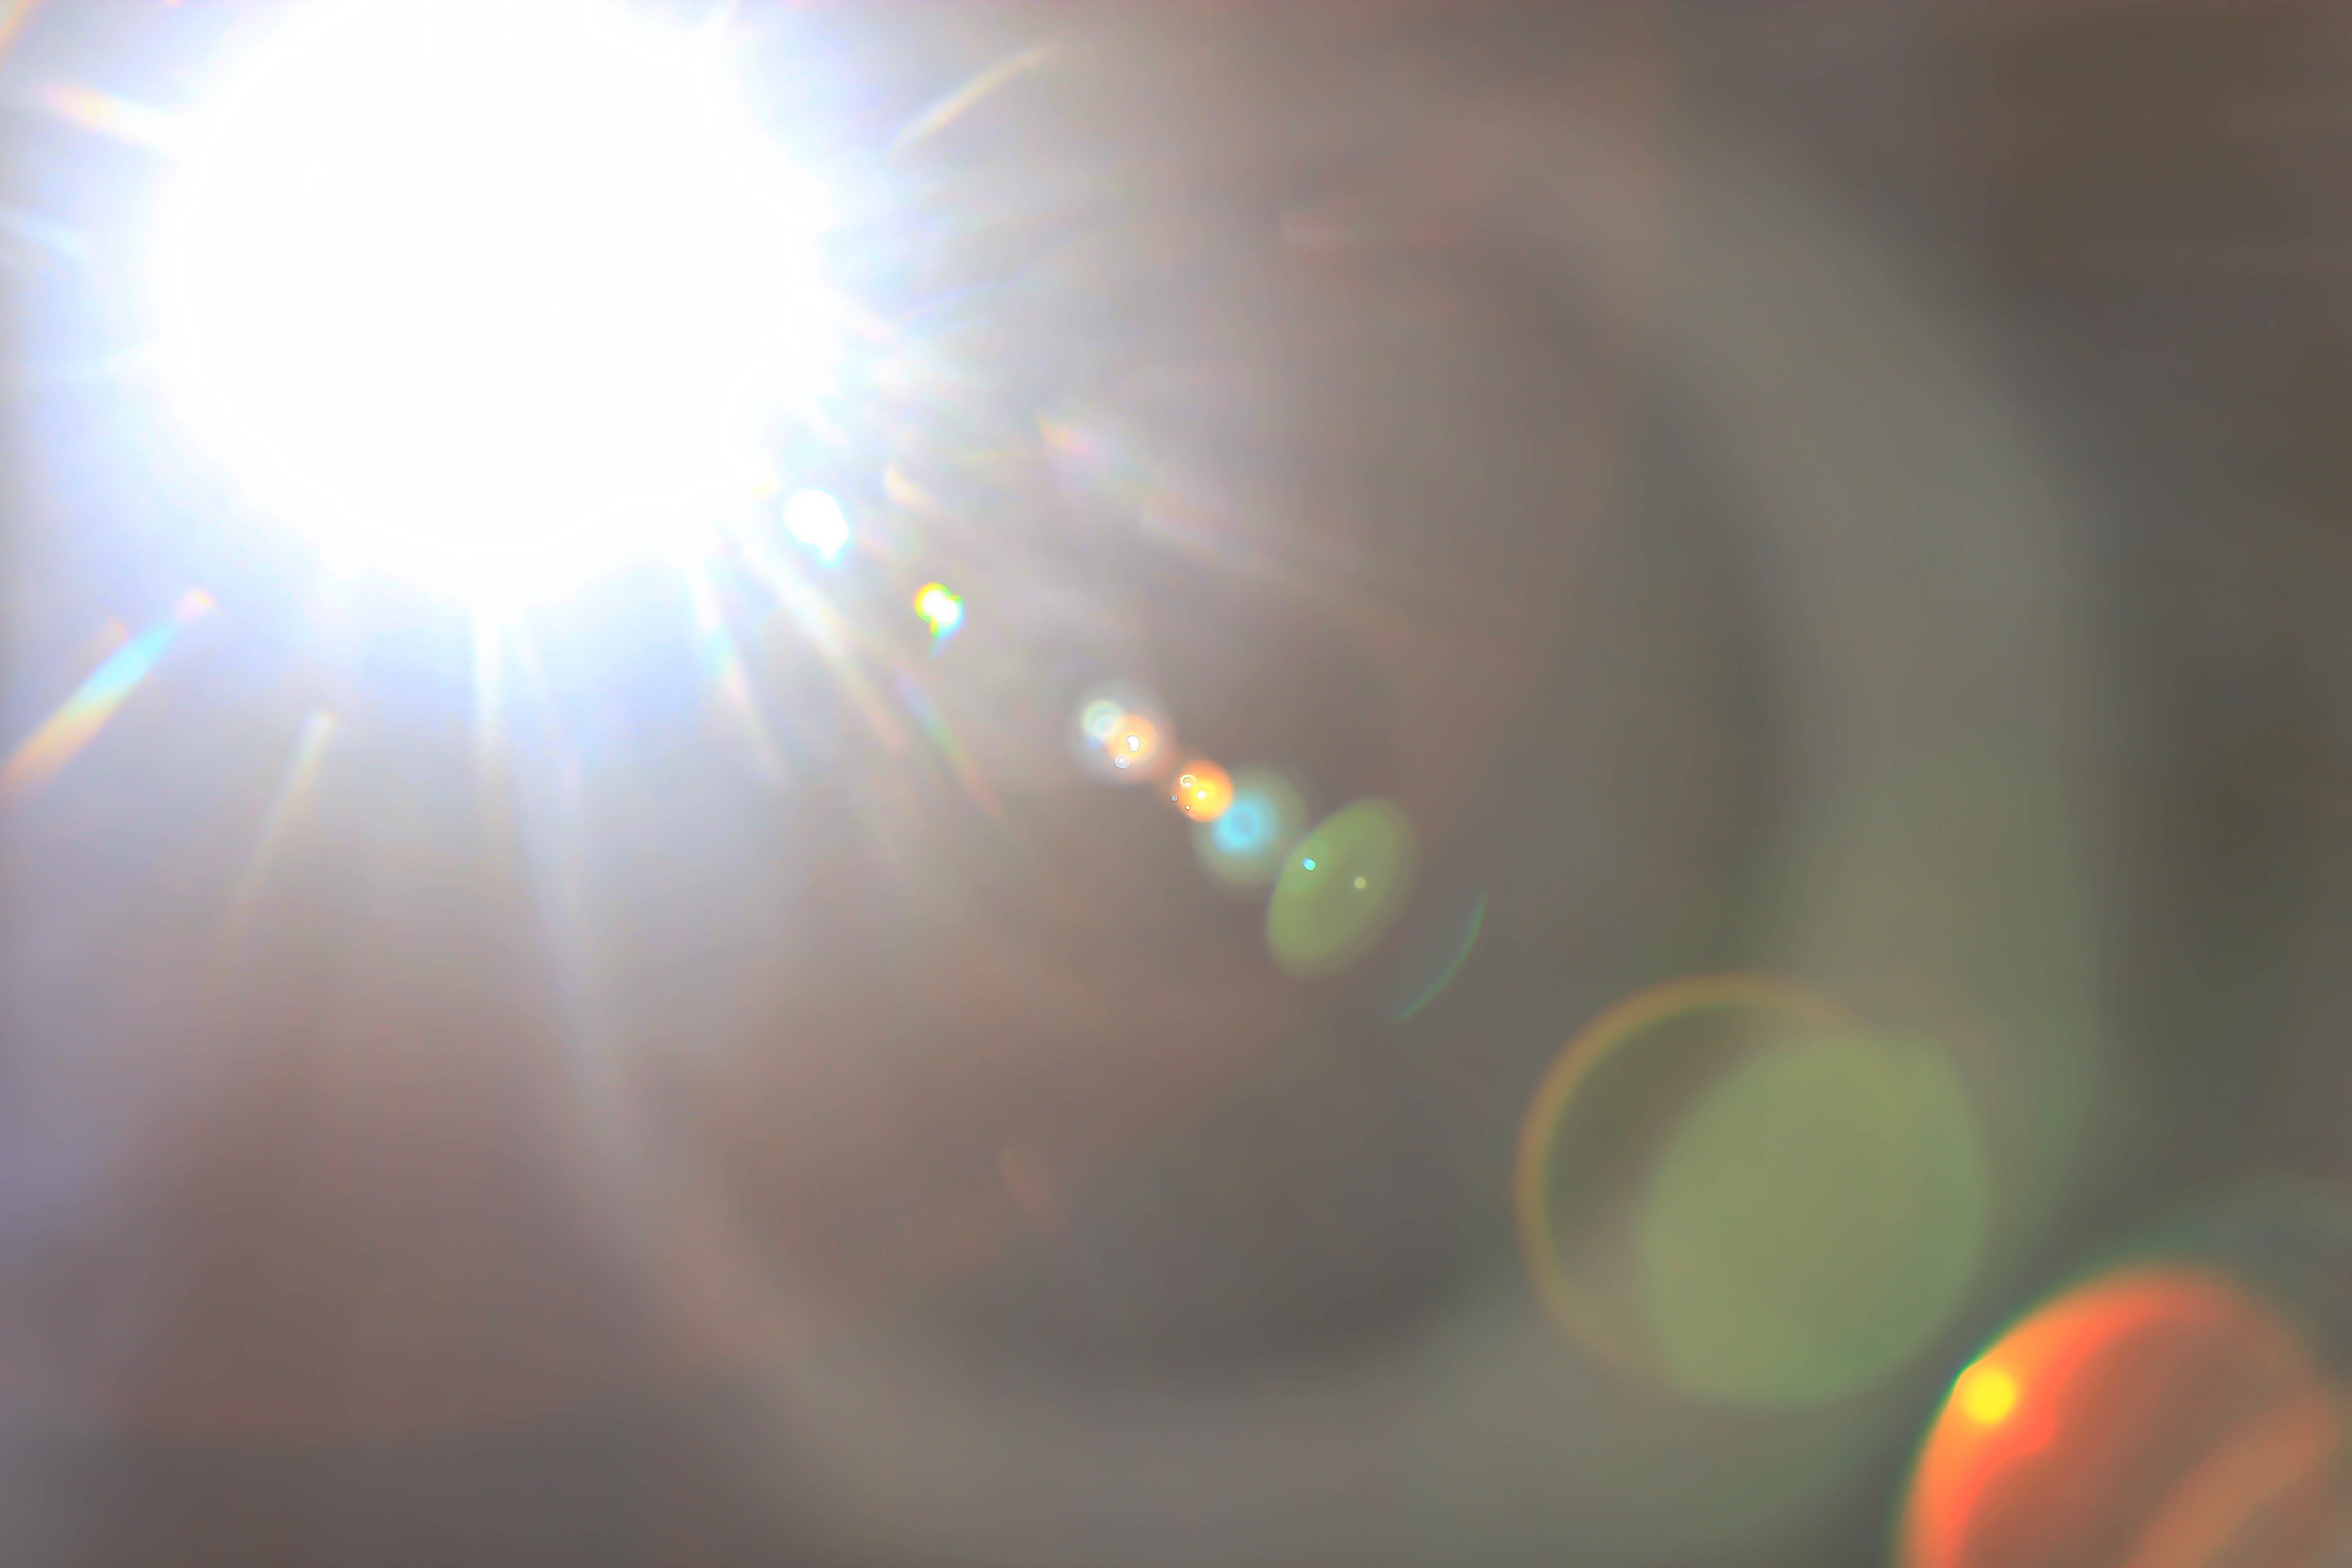
light, sunlight, green, reflection, color, circle, lens flare, close up, shape, macro photography, atmosphere of earth, liquid bubble